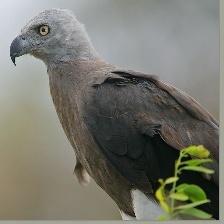
Species: GREY HEADED FISH EAGLE
Scientific name: ICHTHYOPHAGA ICHTHYAETUS